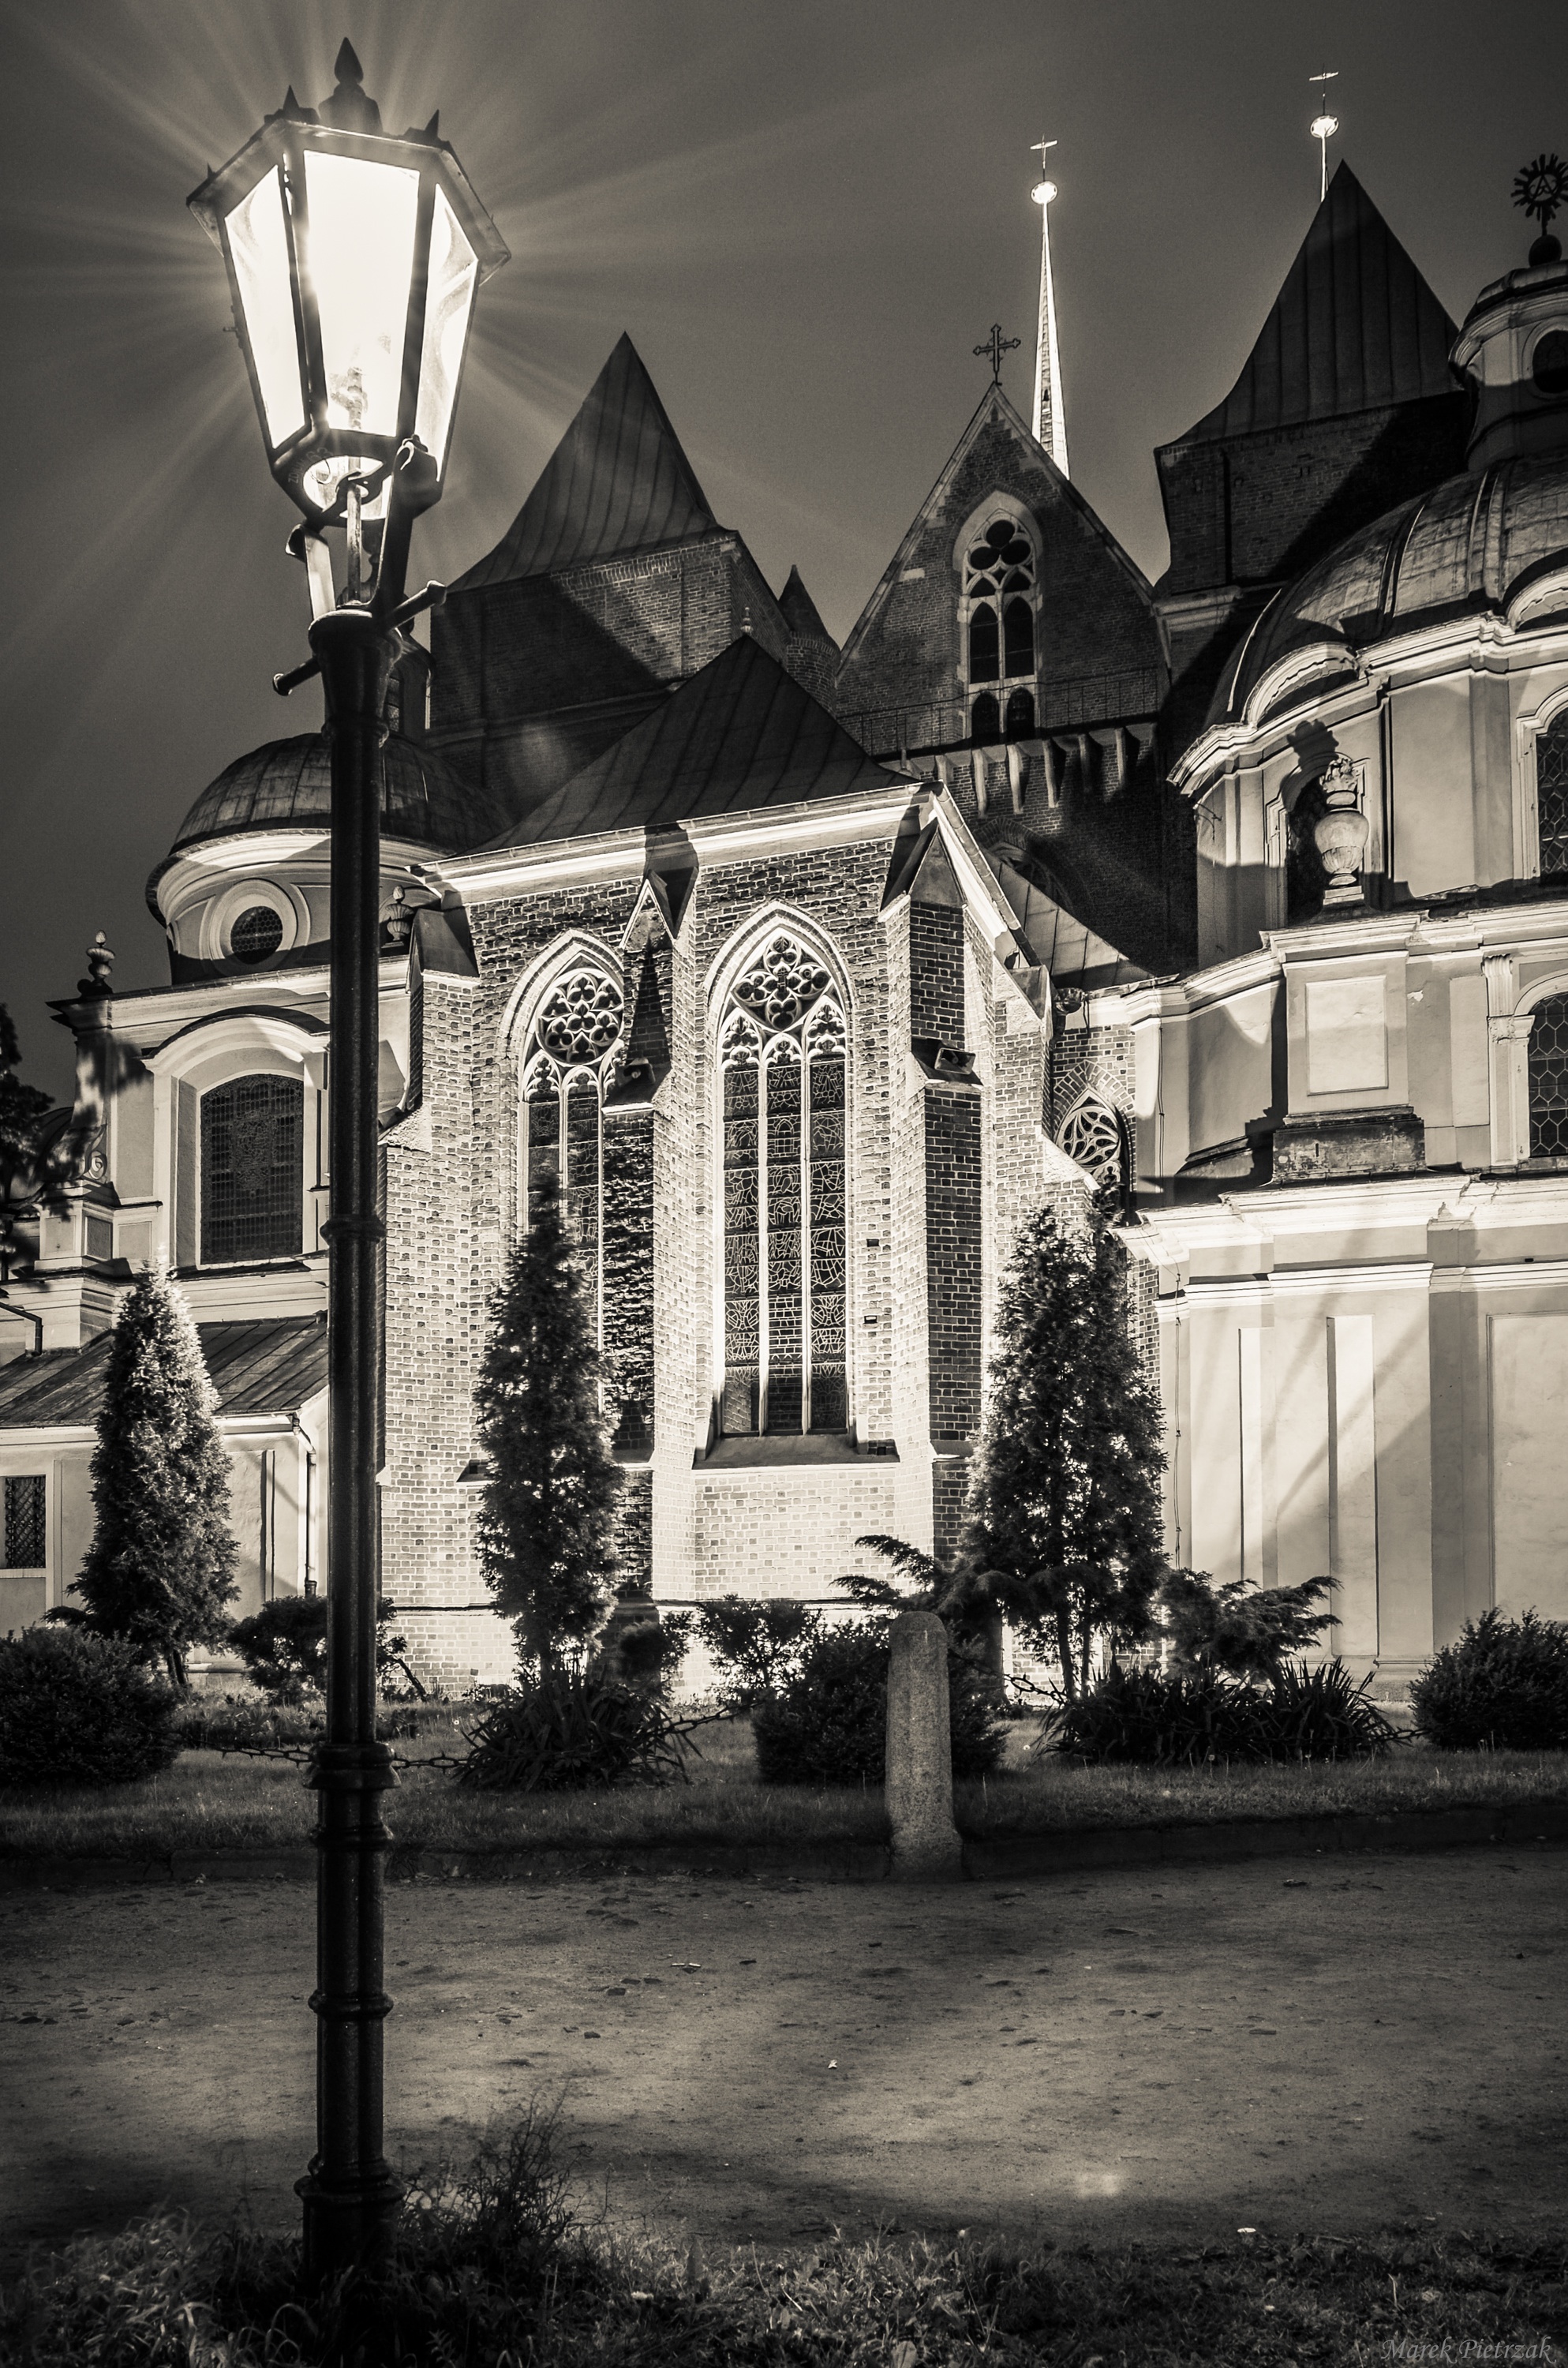
light, black and white, white, street, night, house, street light, black, monochrome, lighting, photograph, history, shape, monochrome photography